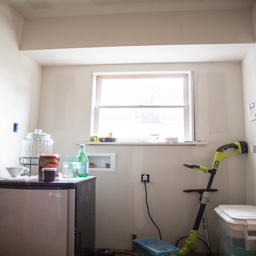
future location of a washer and dryer , but current home to our mini fridge .